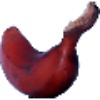
Label: Banana Red 1